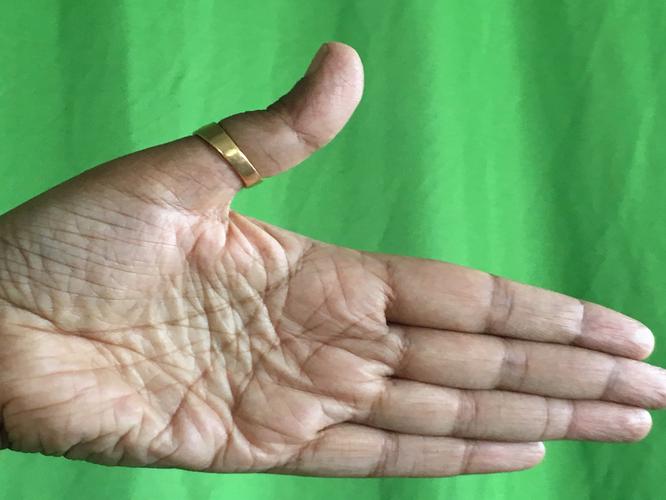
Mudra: Ardhachandran
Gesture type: single_hand